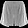
Label: Trouser